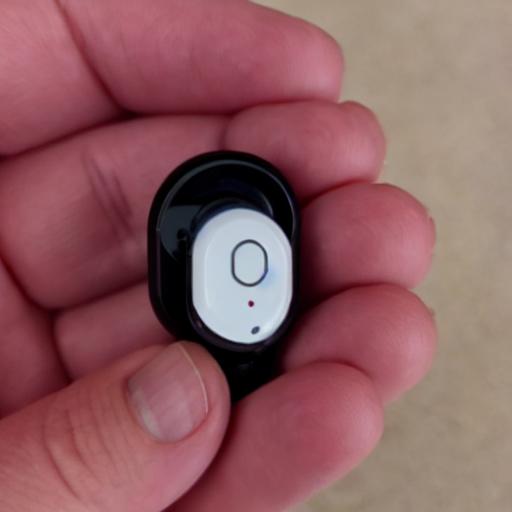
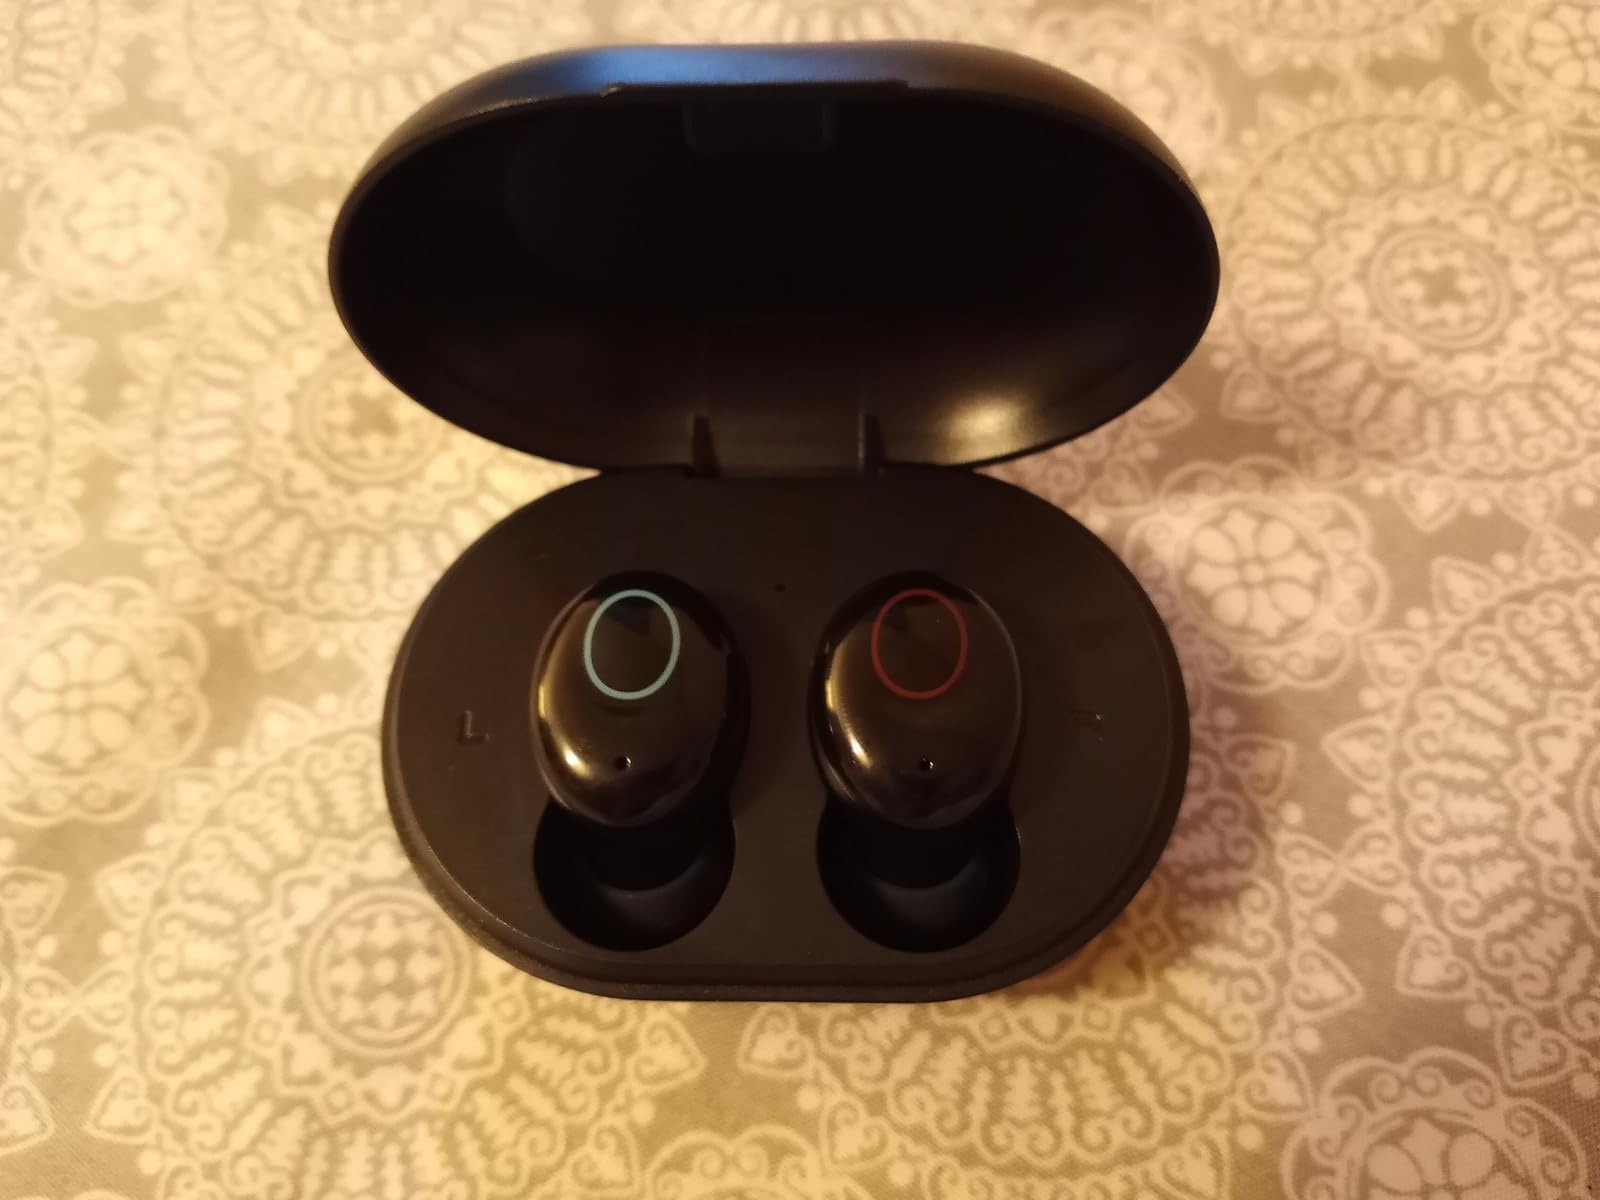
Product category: earbuds
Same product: no